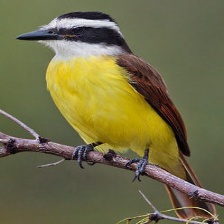
Species: GREAT KISKADEE
Scientific name: PITANGUS SULPHURATUS